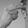
ASL letter: H